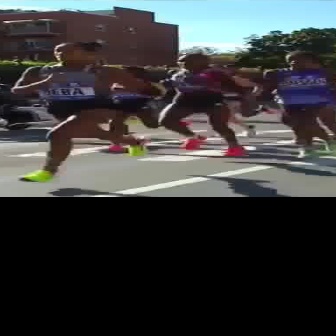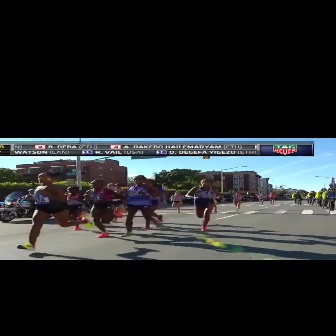
  Please identify the target specified by the bounding box [6,41,147,181] in the first image and locate it in the second image. Return the coordinates in [x_min,y_min,x_max,y_max] format.
Answer: [15,171,94,250]